Framo (car)

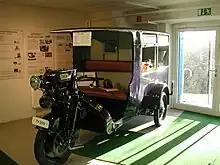
Framo TV300

Framo was founded by the Danish engineer Jørgen Skafte Rasmussen and two colleagues (Paul Figura, and Richard Blau) as a components supplier in 1923. At this time, the company was called "Metall-Werke Frankenberg GmbH" and located in Frankenberg, Saxony. Rasmussen had earlier founded DKW, and the Framo factory was created to produce components for DKW motorcycles. Rasmussen played an important role in the establishment of the Auto Union group, and DKW is represented by one ring of the four rings of the Audi brand today.